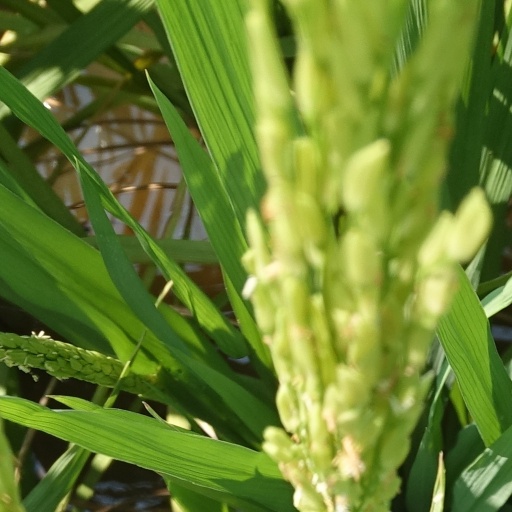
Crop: rice